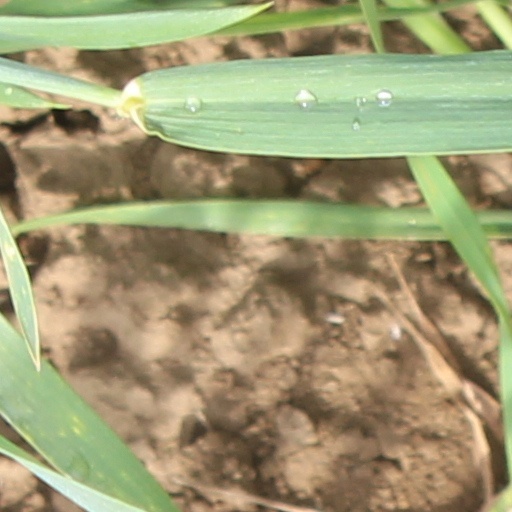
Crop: wheat